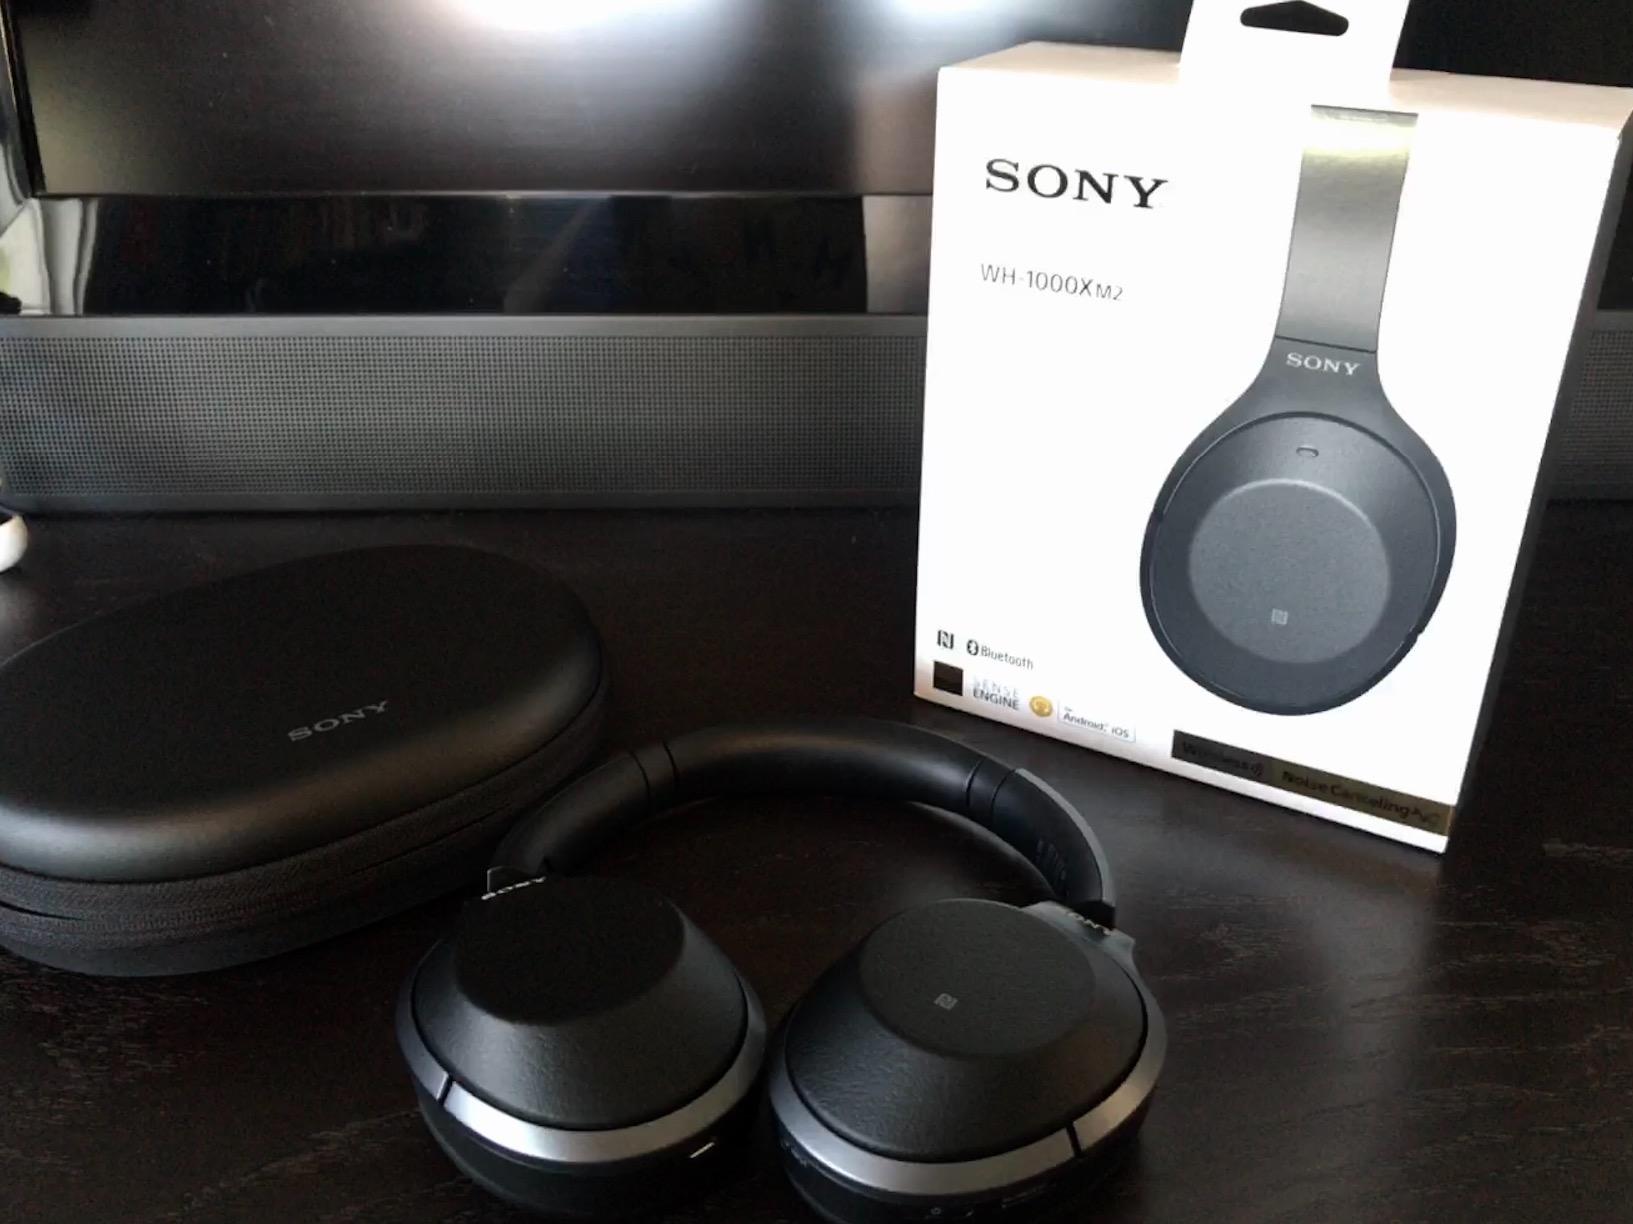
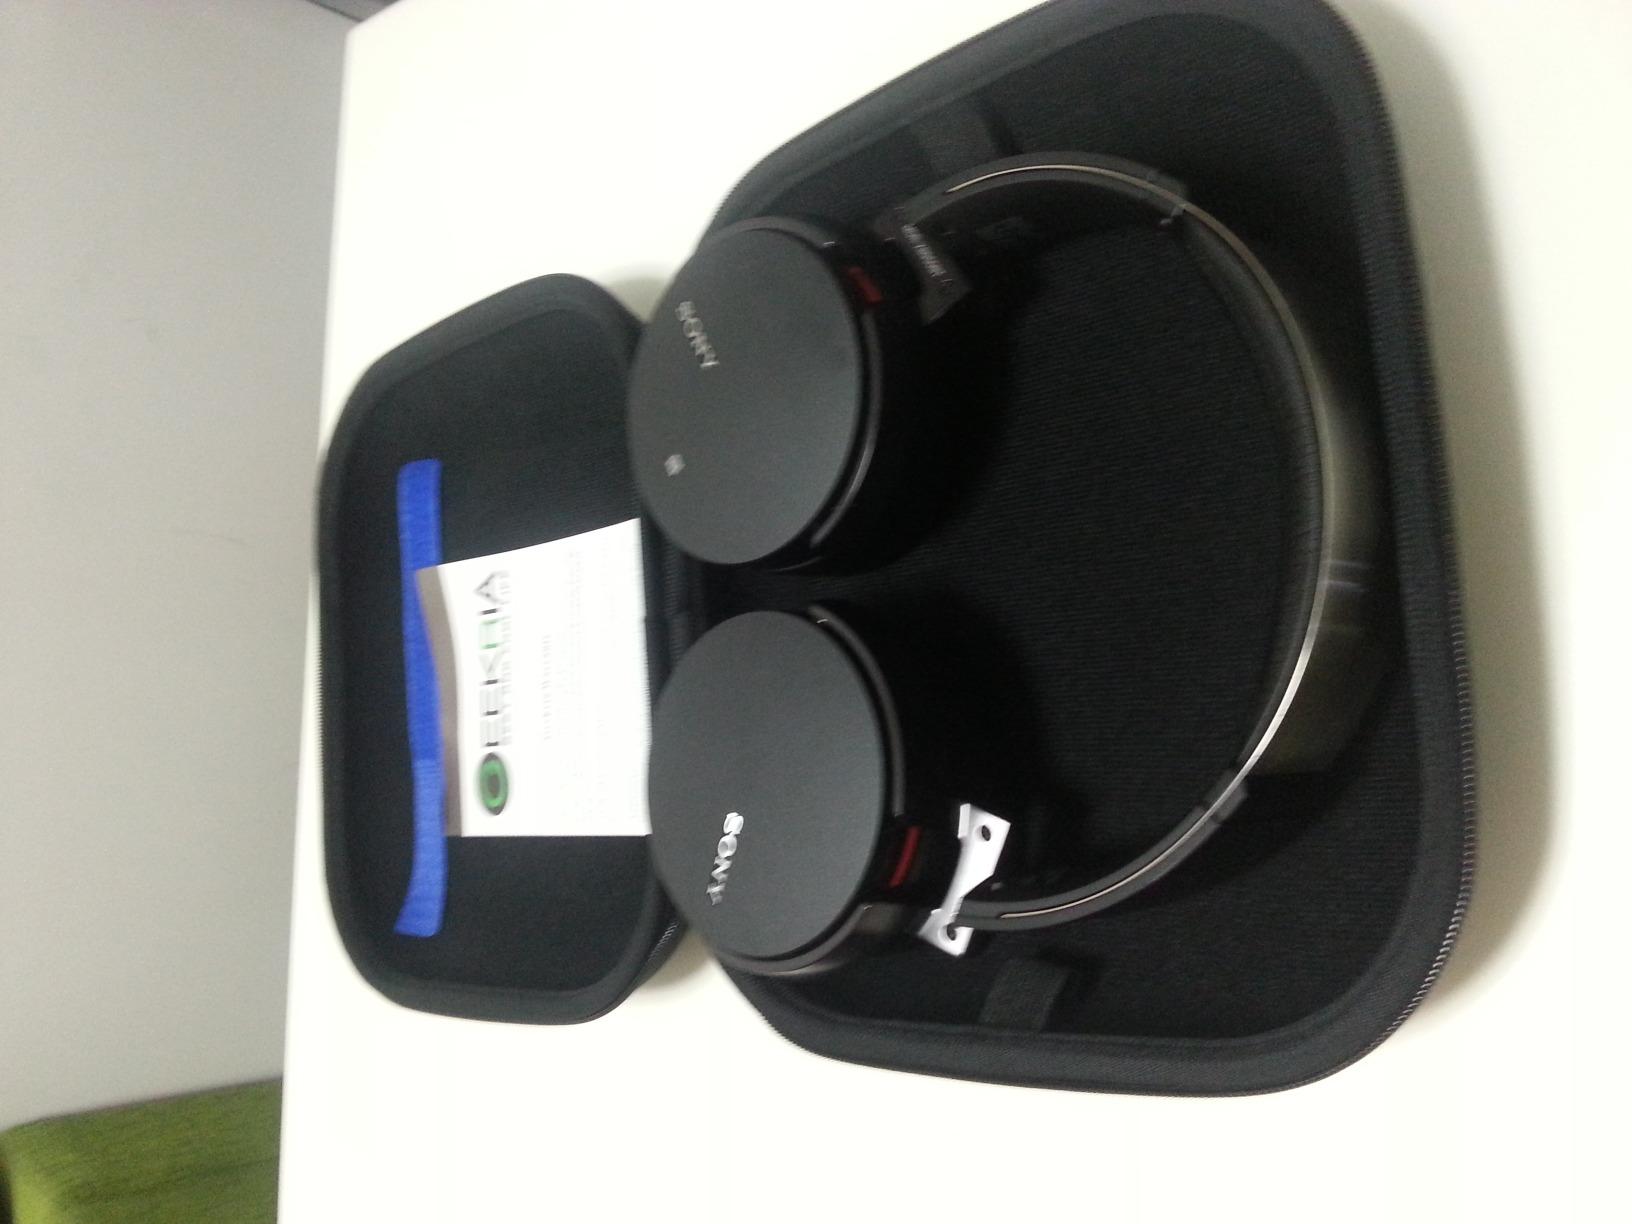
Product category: headphones
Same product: no